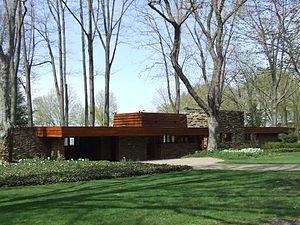
Cet article propose une liste exhaustive des réalisations de Frank Lloyd Wright. Huit d'entre elles sont classées sur la liste du patrimoine mondial de l'UNESCO depuis le 7 juillet 2019 au titre des œuvres architecturales du XXᵉ siècle de Frank Lloyd Wright.